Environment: real
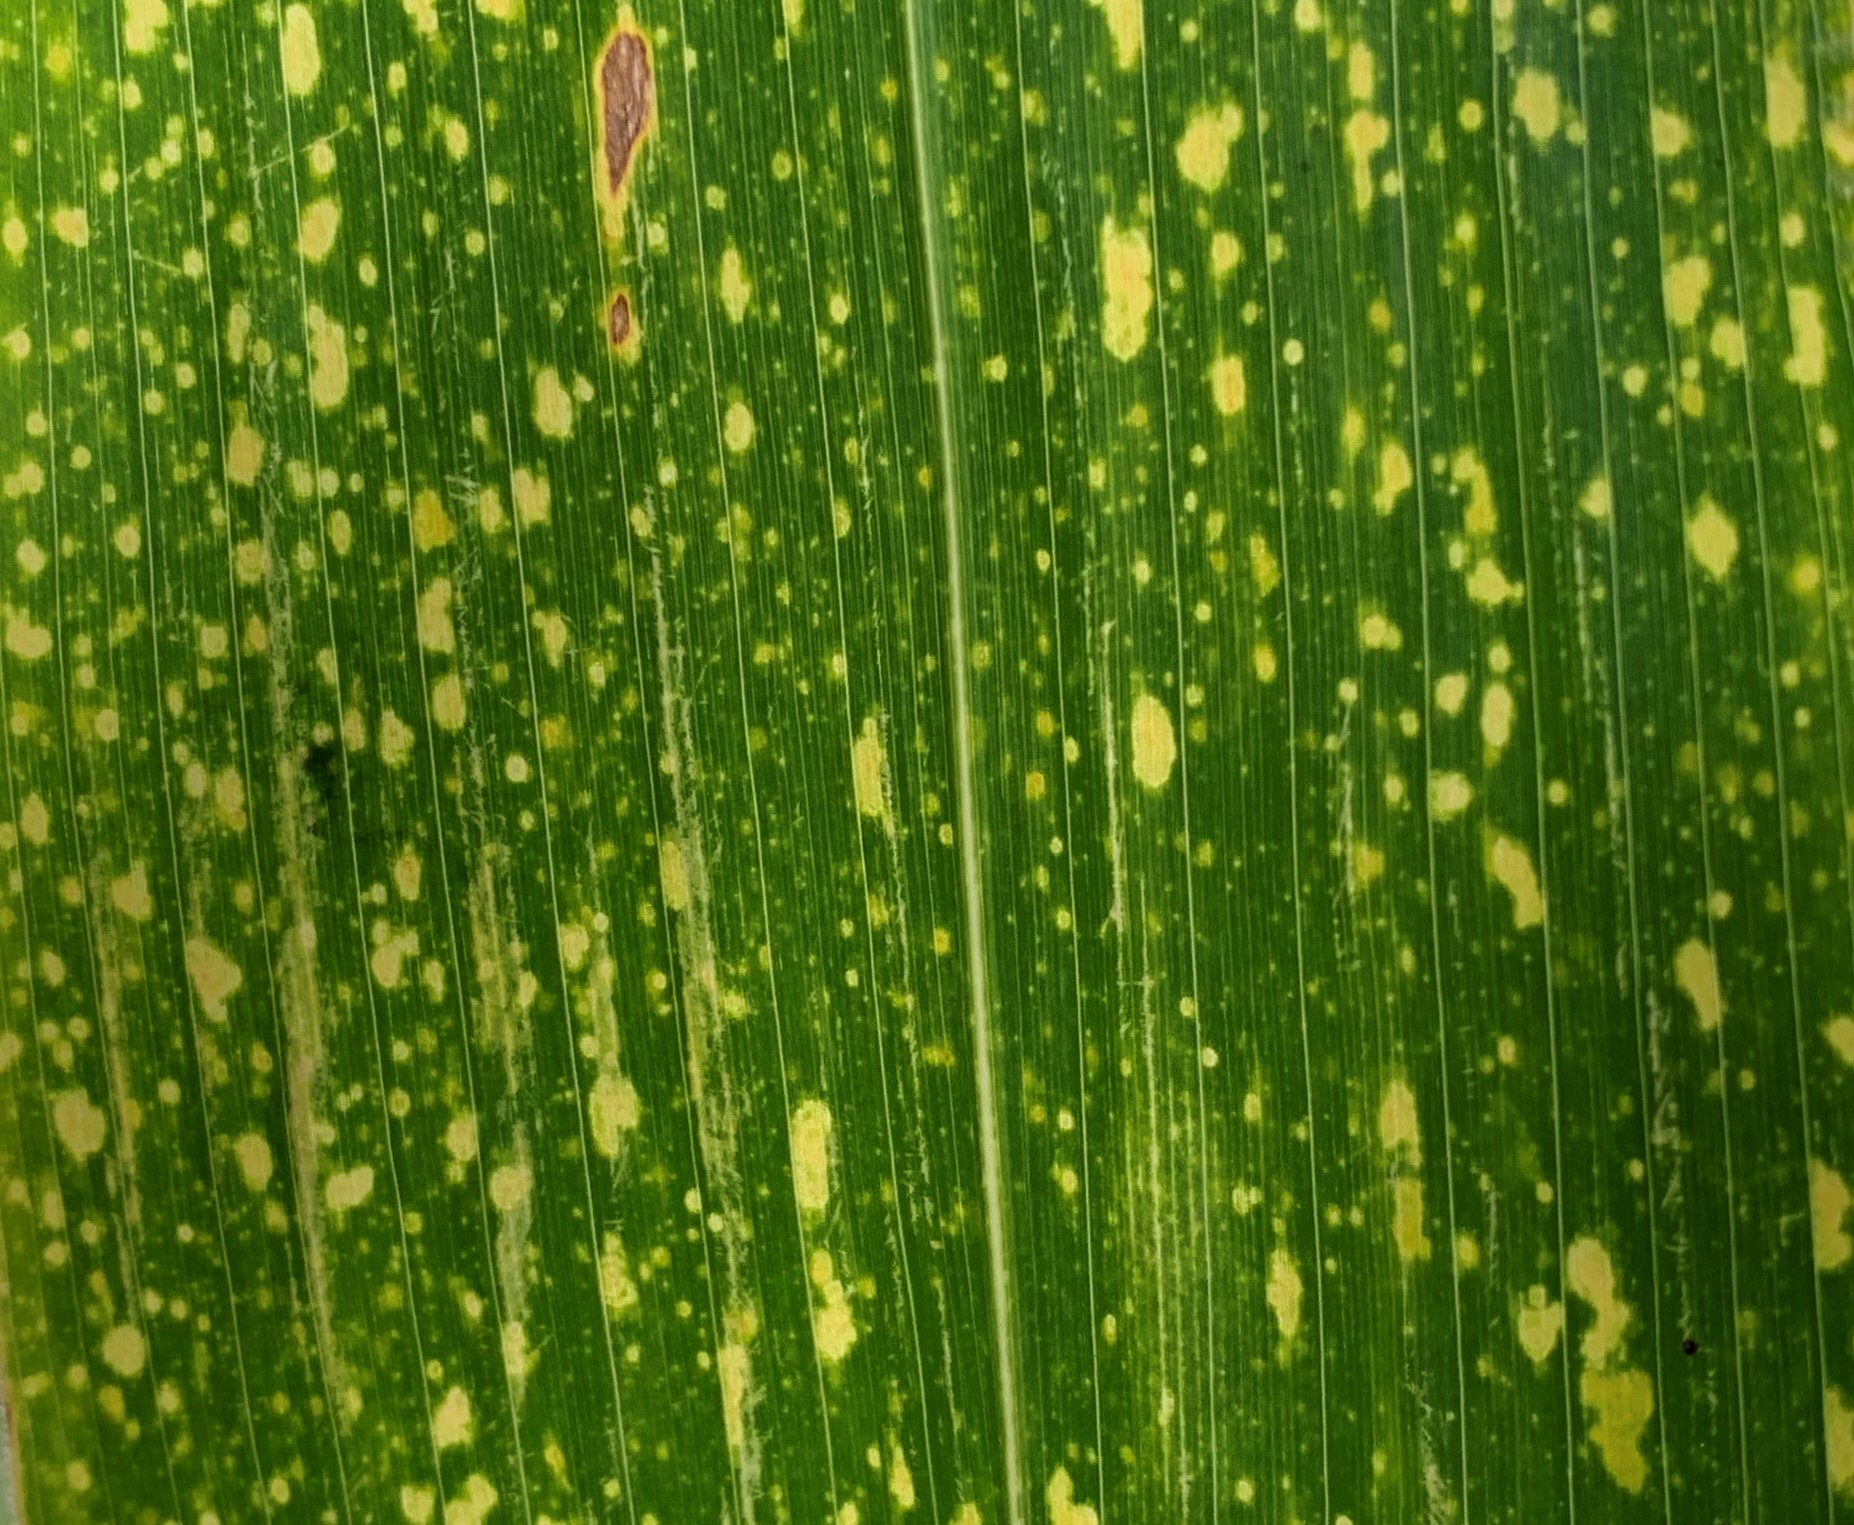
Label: lethal_necrosis